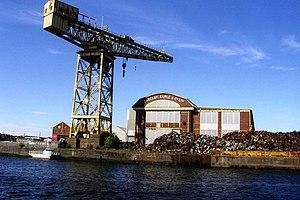
Barclay Curle est le nom d'un chantier naval britannique.